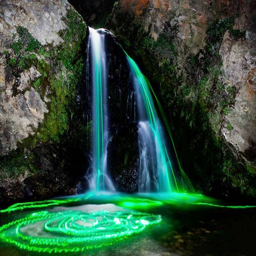
geographical feature category from around the world